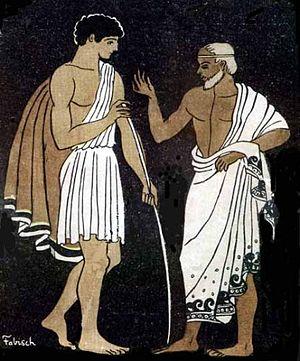
Dans la mythologie grecque, Mentor est le précepteur de Télémaque, fils d'Ulysse.